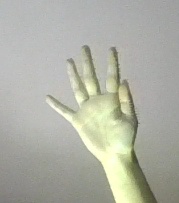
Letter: sheen